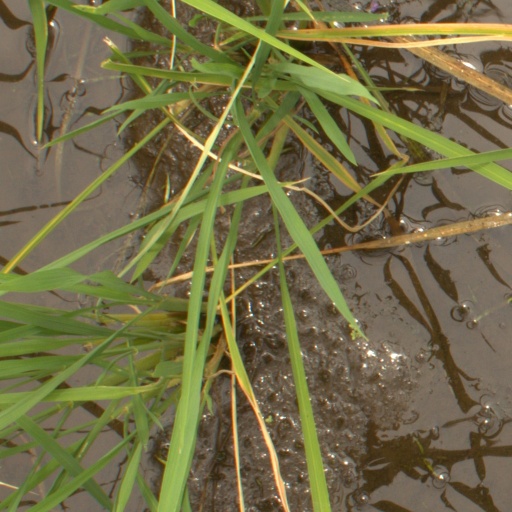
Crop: rice